Chor Police (game)

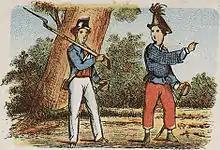
Illustration of Chor Police

Chor Police, also known as Chor Sipahi, is an outdoor role-playing game played by children in the Indian subcontinent. The game is usually played by children divided into two teams with no limit of players. One team acts as police and another one acts as thieves within a narrative. Police players chase chor (thieves) in an attempt to catch and mark them defeated.